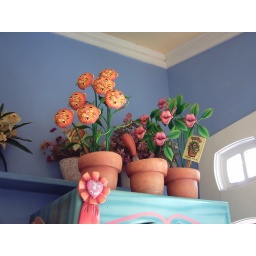
Taken in the pun plant room in Minnie Mouse's house at Disney World.